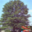
Label: oak_tree